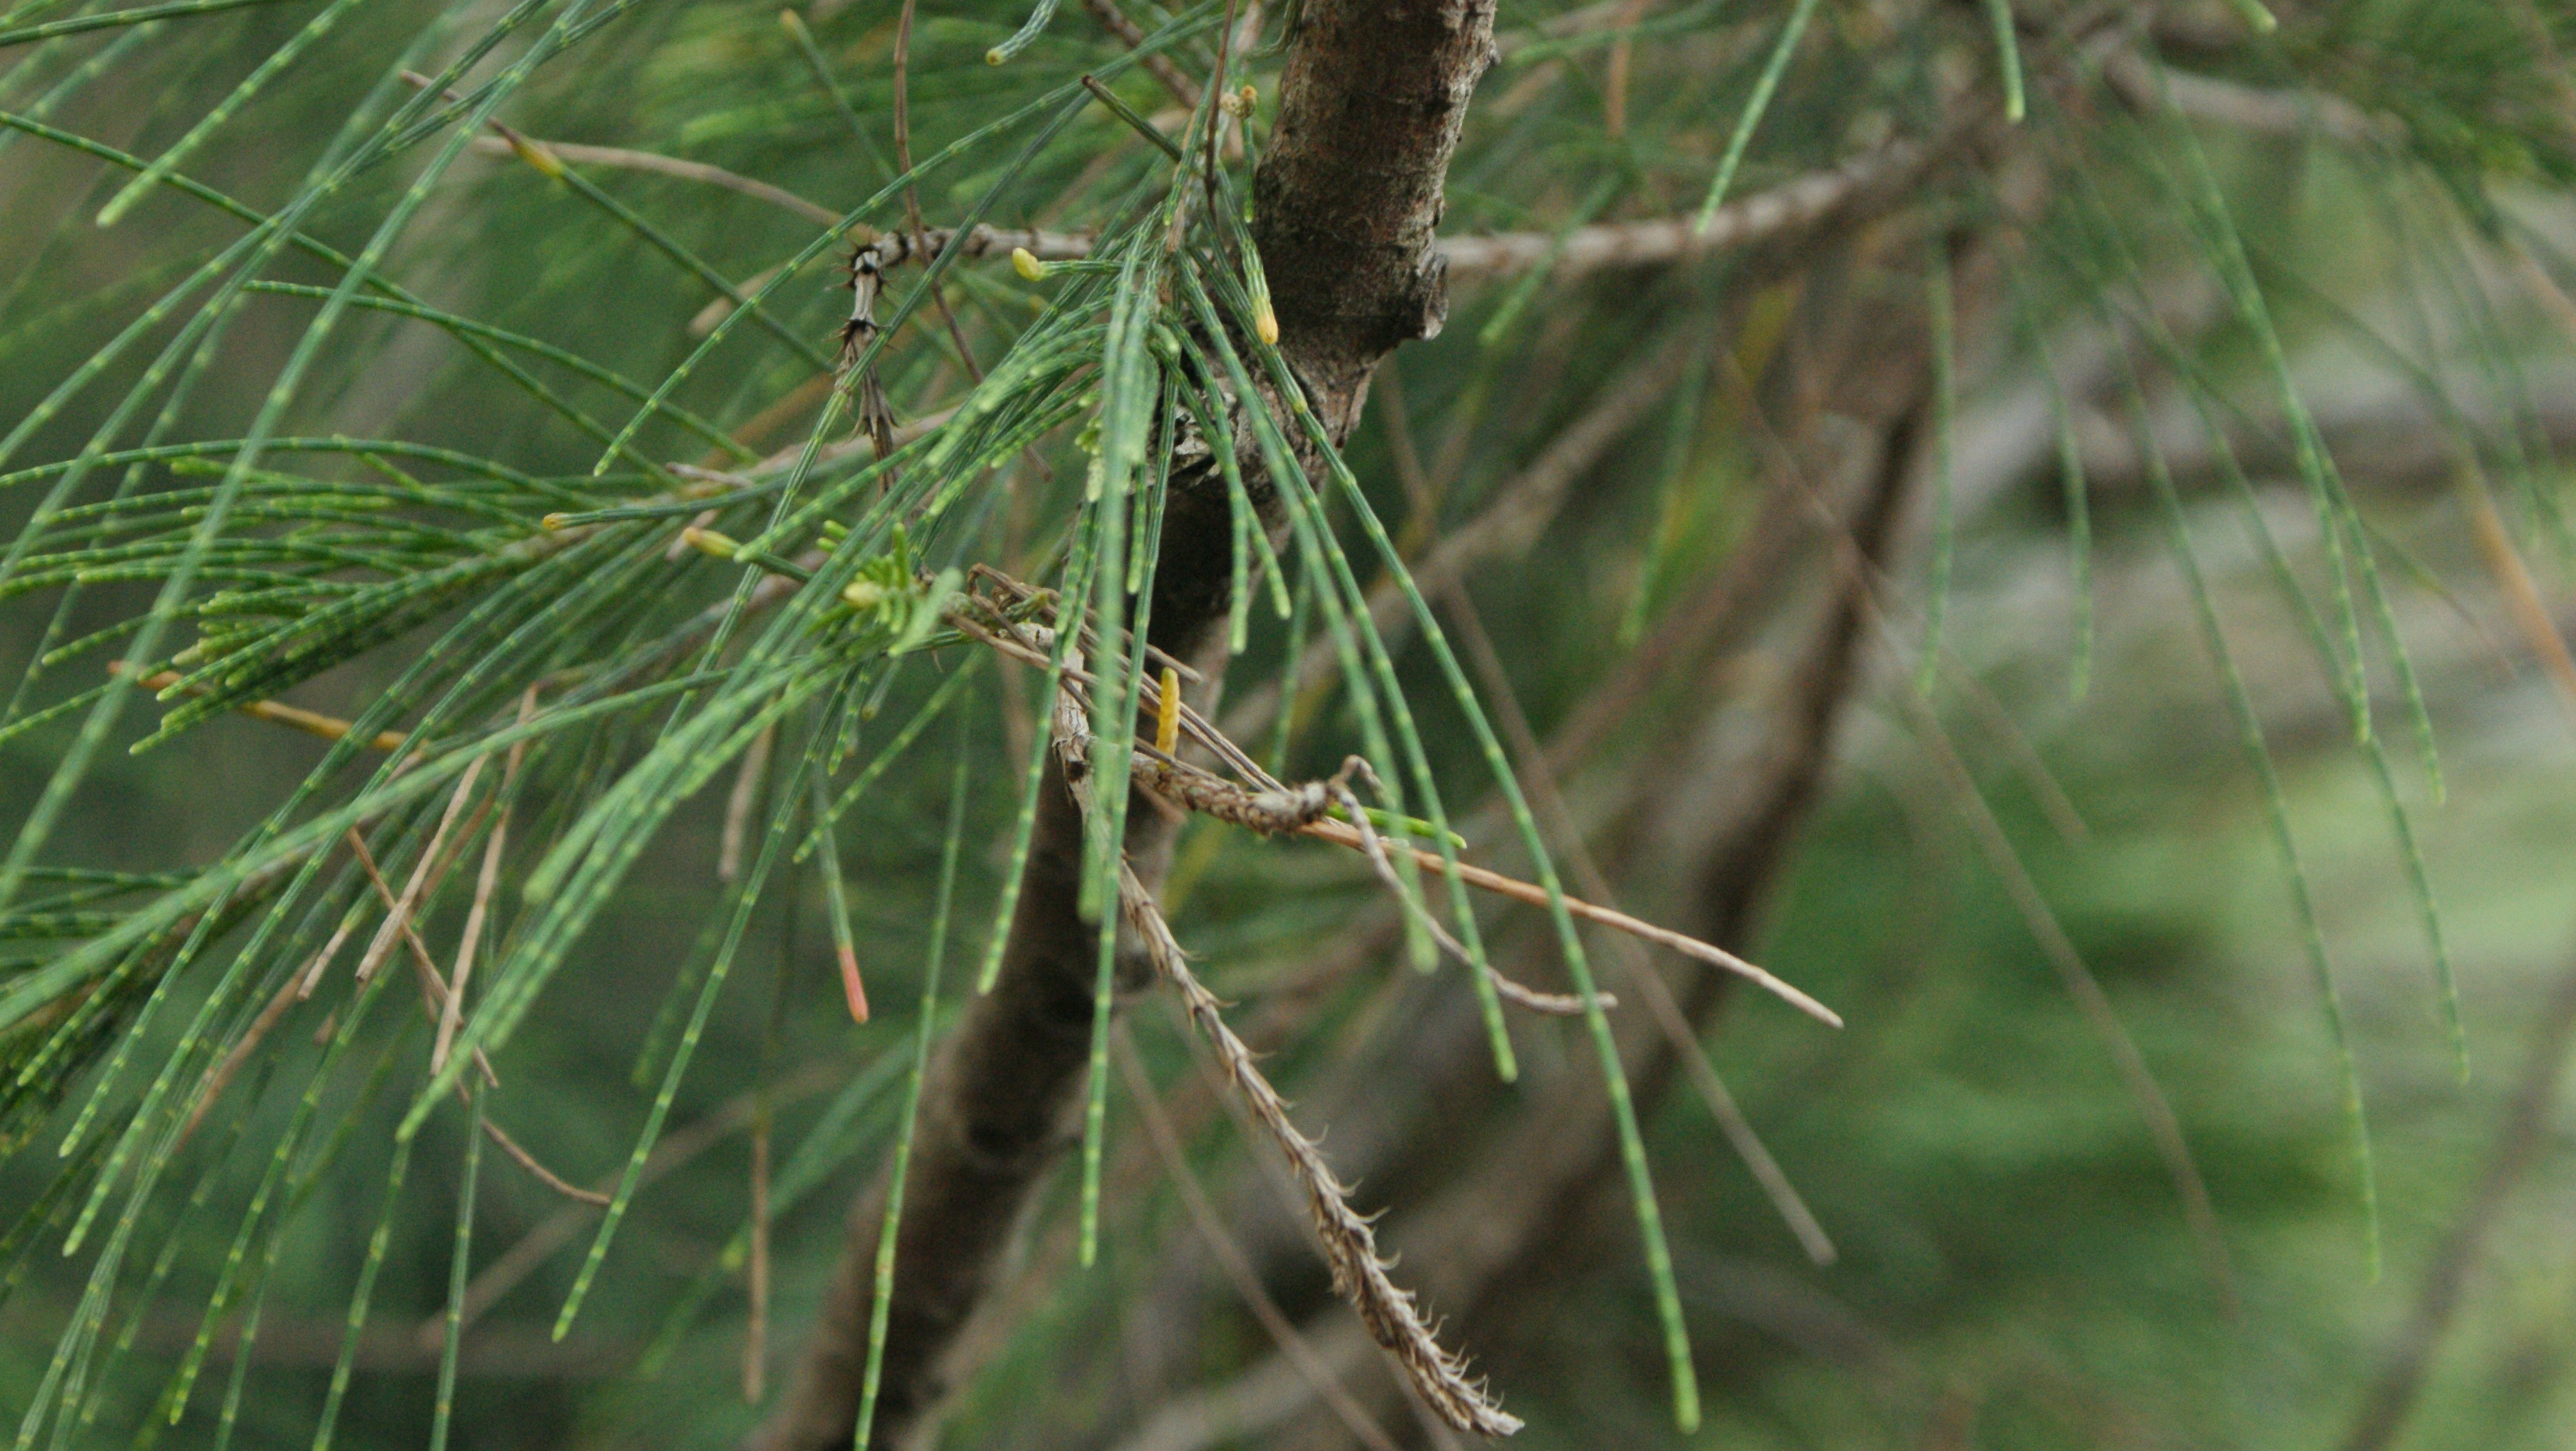
tree, grass, branch, plant, leaf, green, flora, fauna, twig, grass family, plant stem, woody plant, land plant